Kangaroo leather

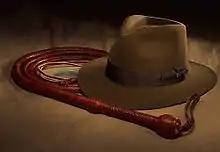
Whip made of kangaroo leather.

The leather is used in a wide variety of shoes. The unique structure of kangaroo leather allows it to be cut down to be very thin, but still retain strength.